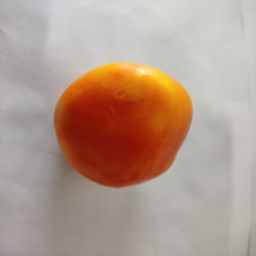
Crop: Tomato
Quality: Ripe